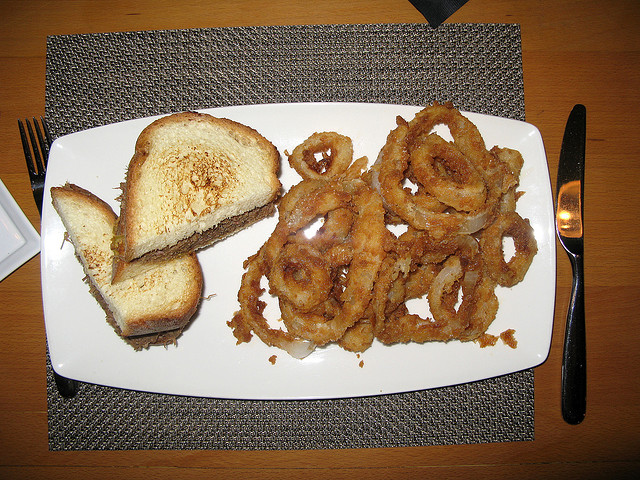
user: Given an image and a question. Answer the question in a short answer. Question: What popular side made with potatoes is often ordered instead of this one? Short Answer:
assistant: fry